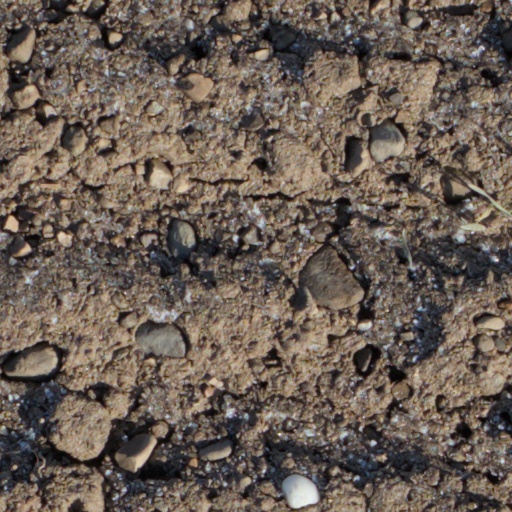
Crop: wheat